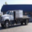
Label: truck